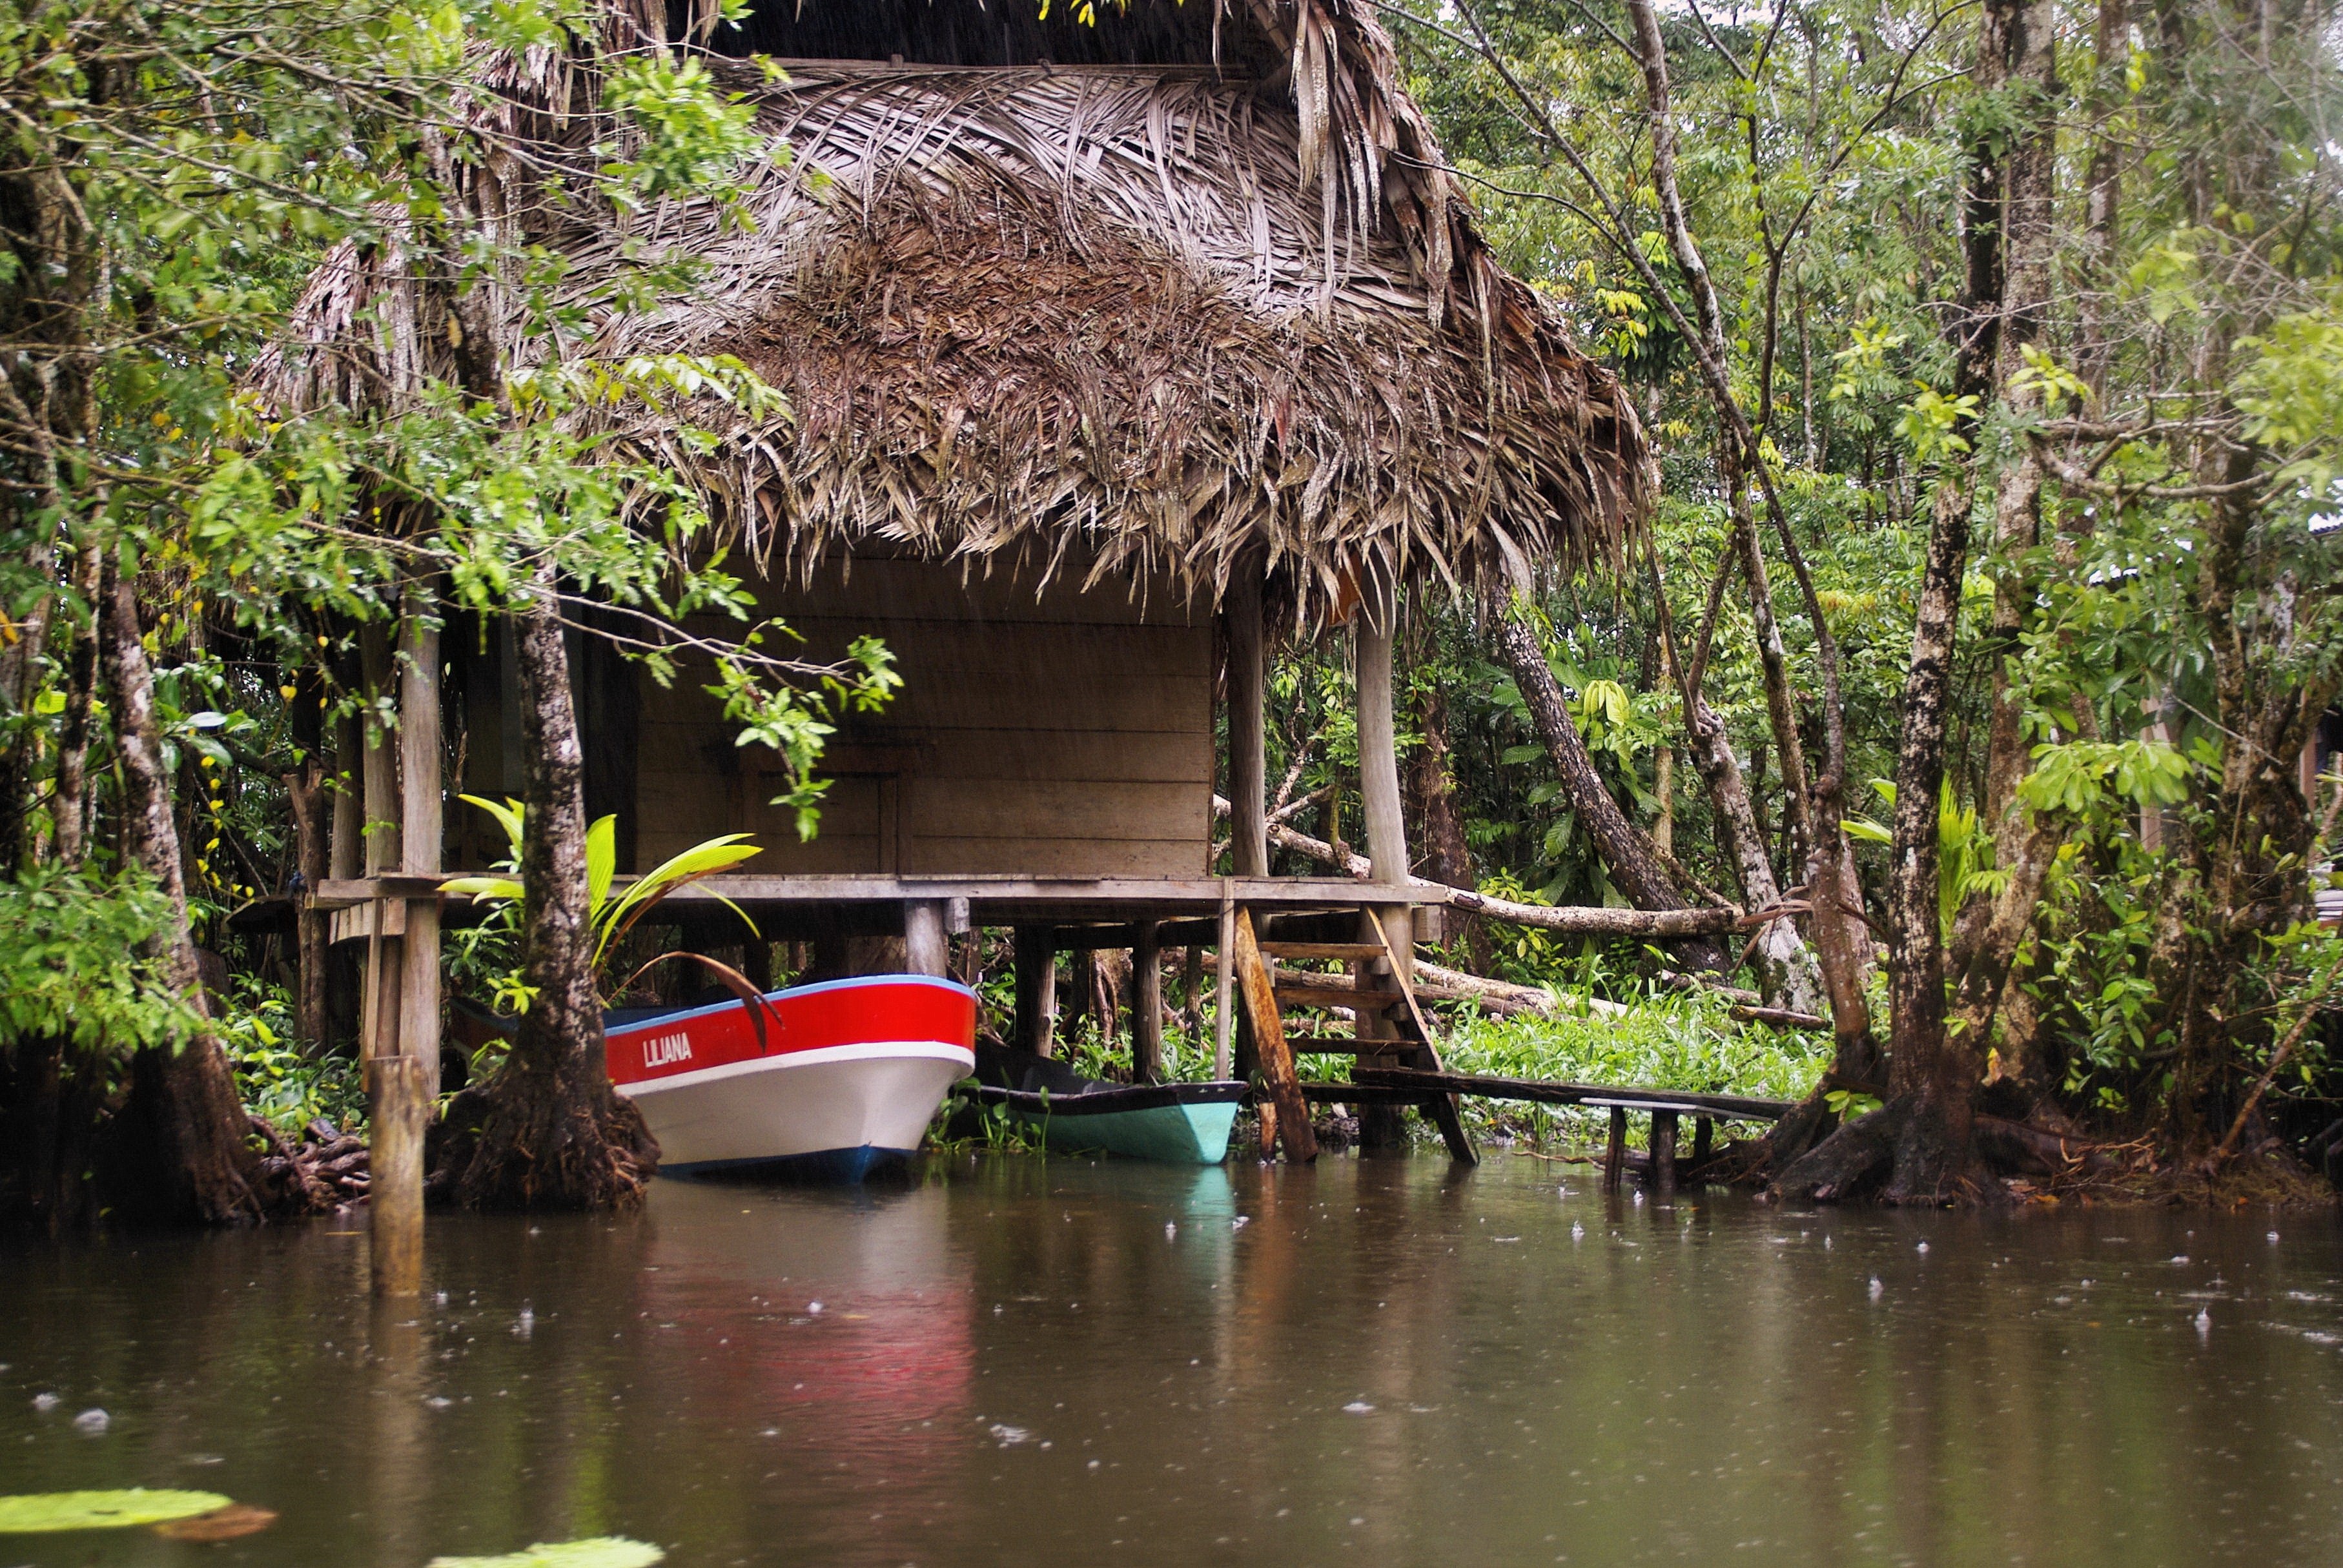
tree, water, forest, flower, river, canoe, jungle, tropical, box, waterway, tropic, rainforest, wetland, habitat, palapa, bayou